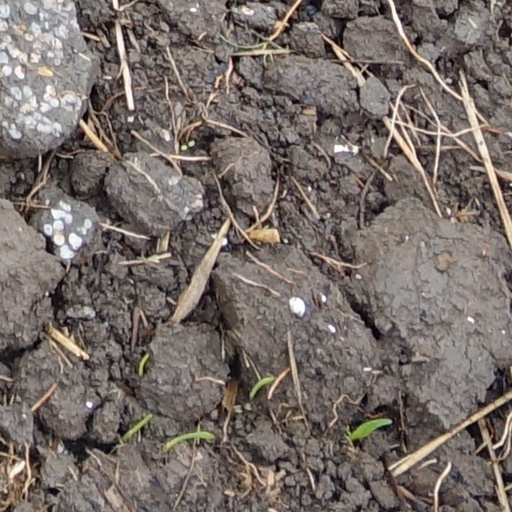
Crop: wheat